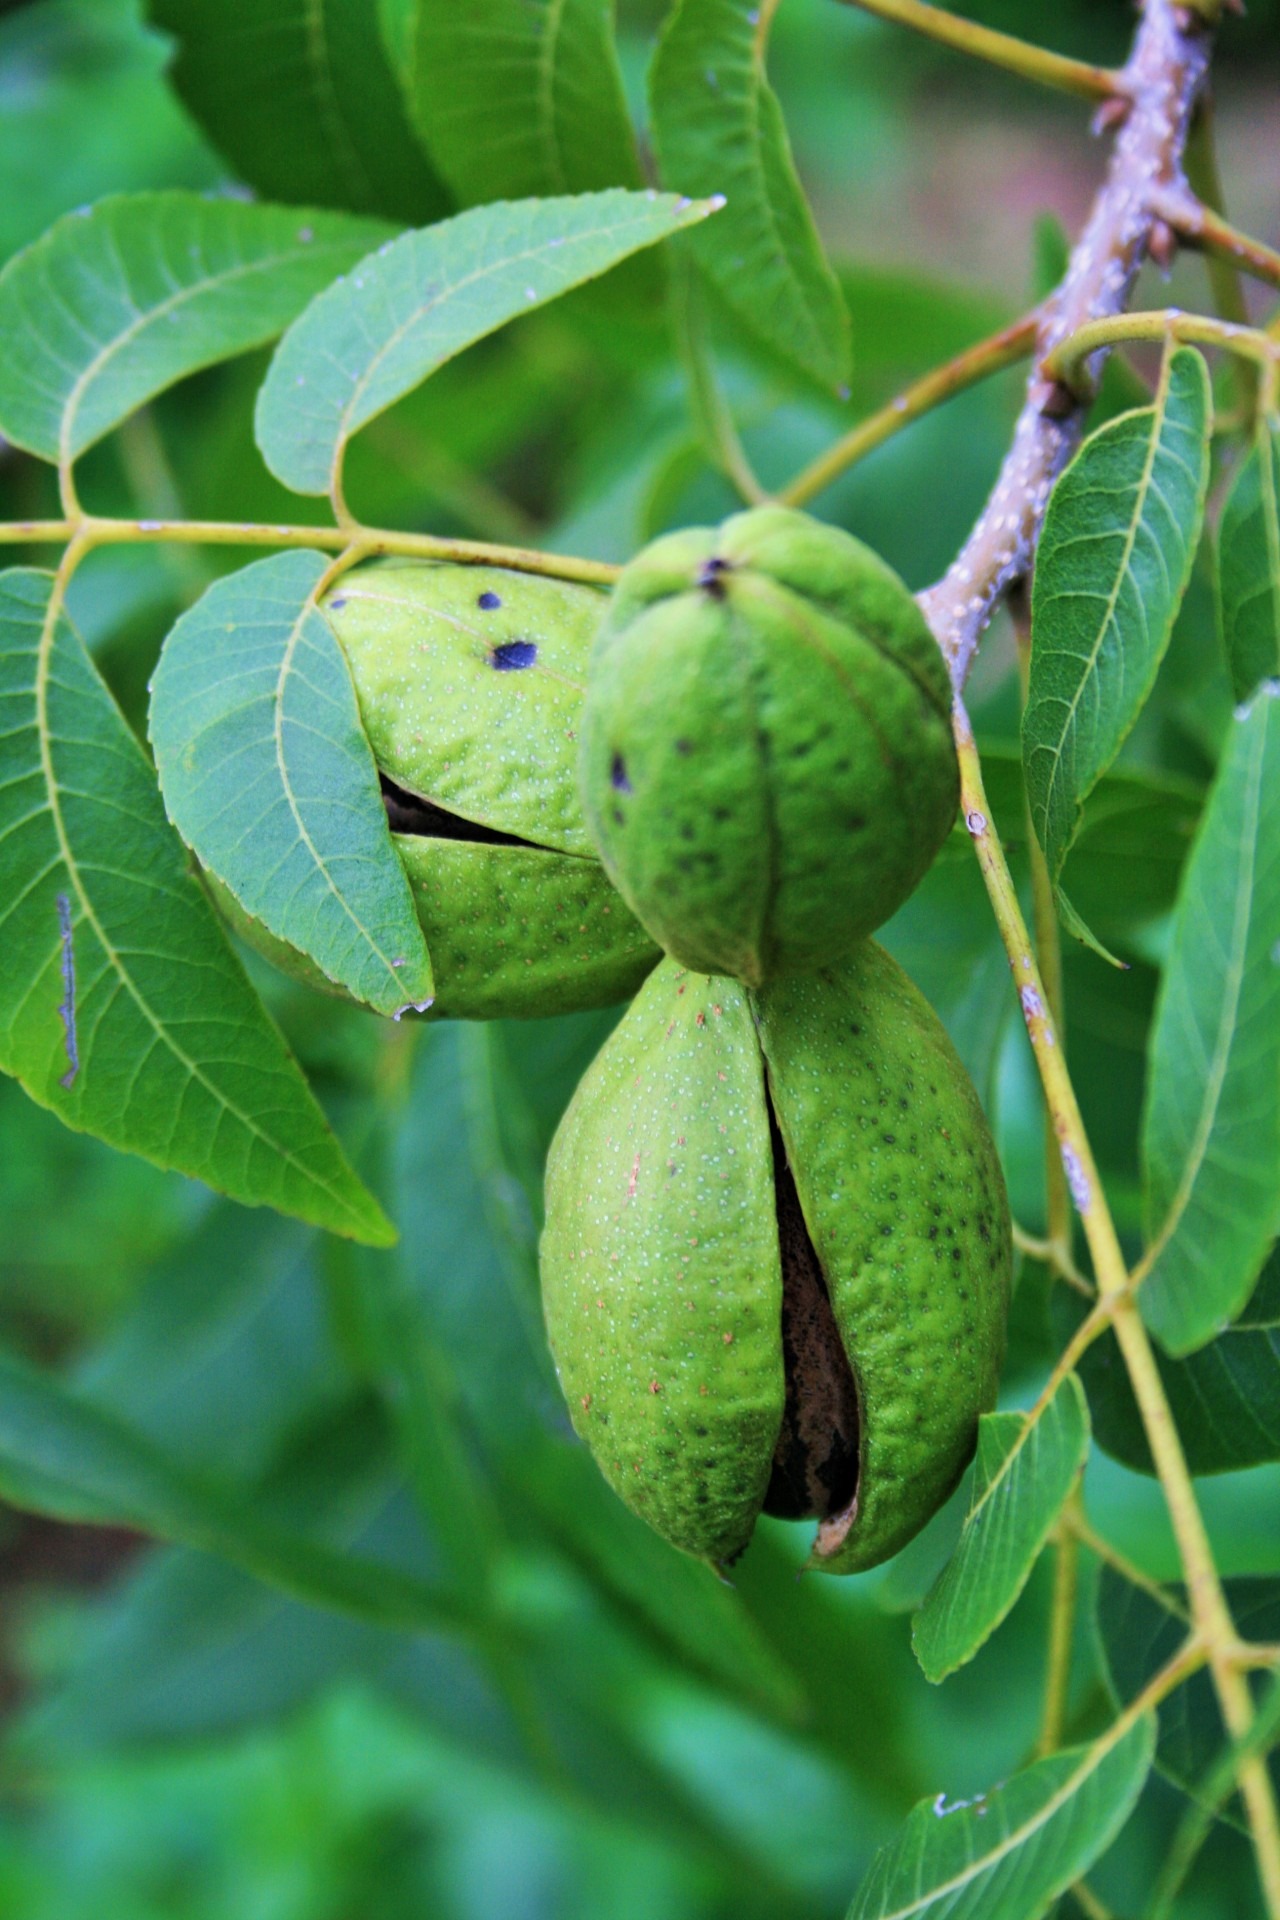
tree, branch, plant, fruit, leaf, flower, food, green, produce, insect, botany, nut, pecan, flora, fauna, shell, invertebrate, shrub, opening, macro photography, flowering plant, maturing, land plant